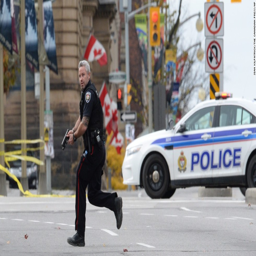
a police officer runs with his weapon drawn outside tourist attraction .